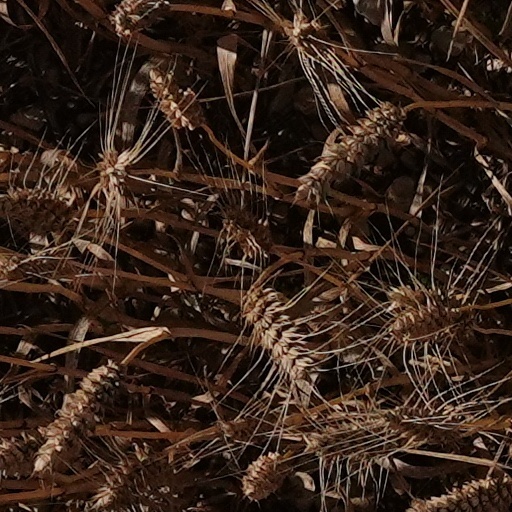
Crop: wheat